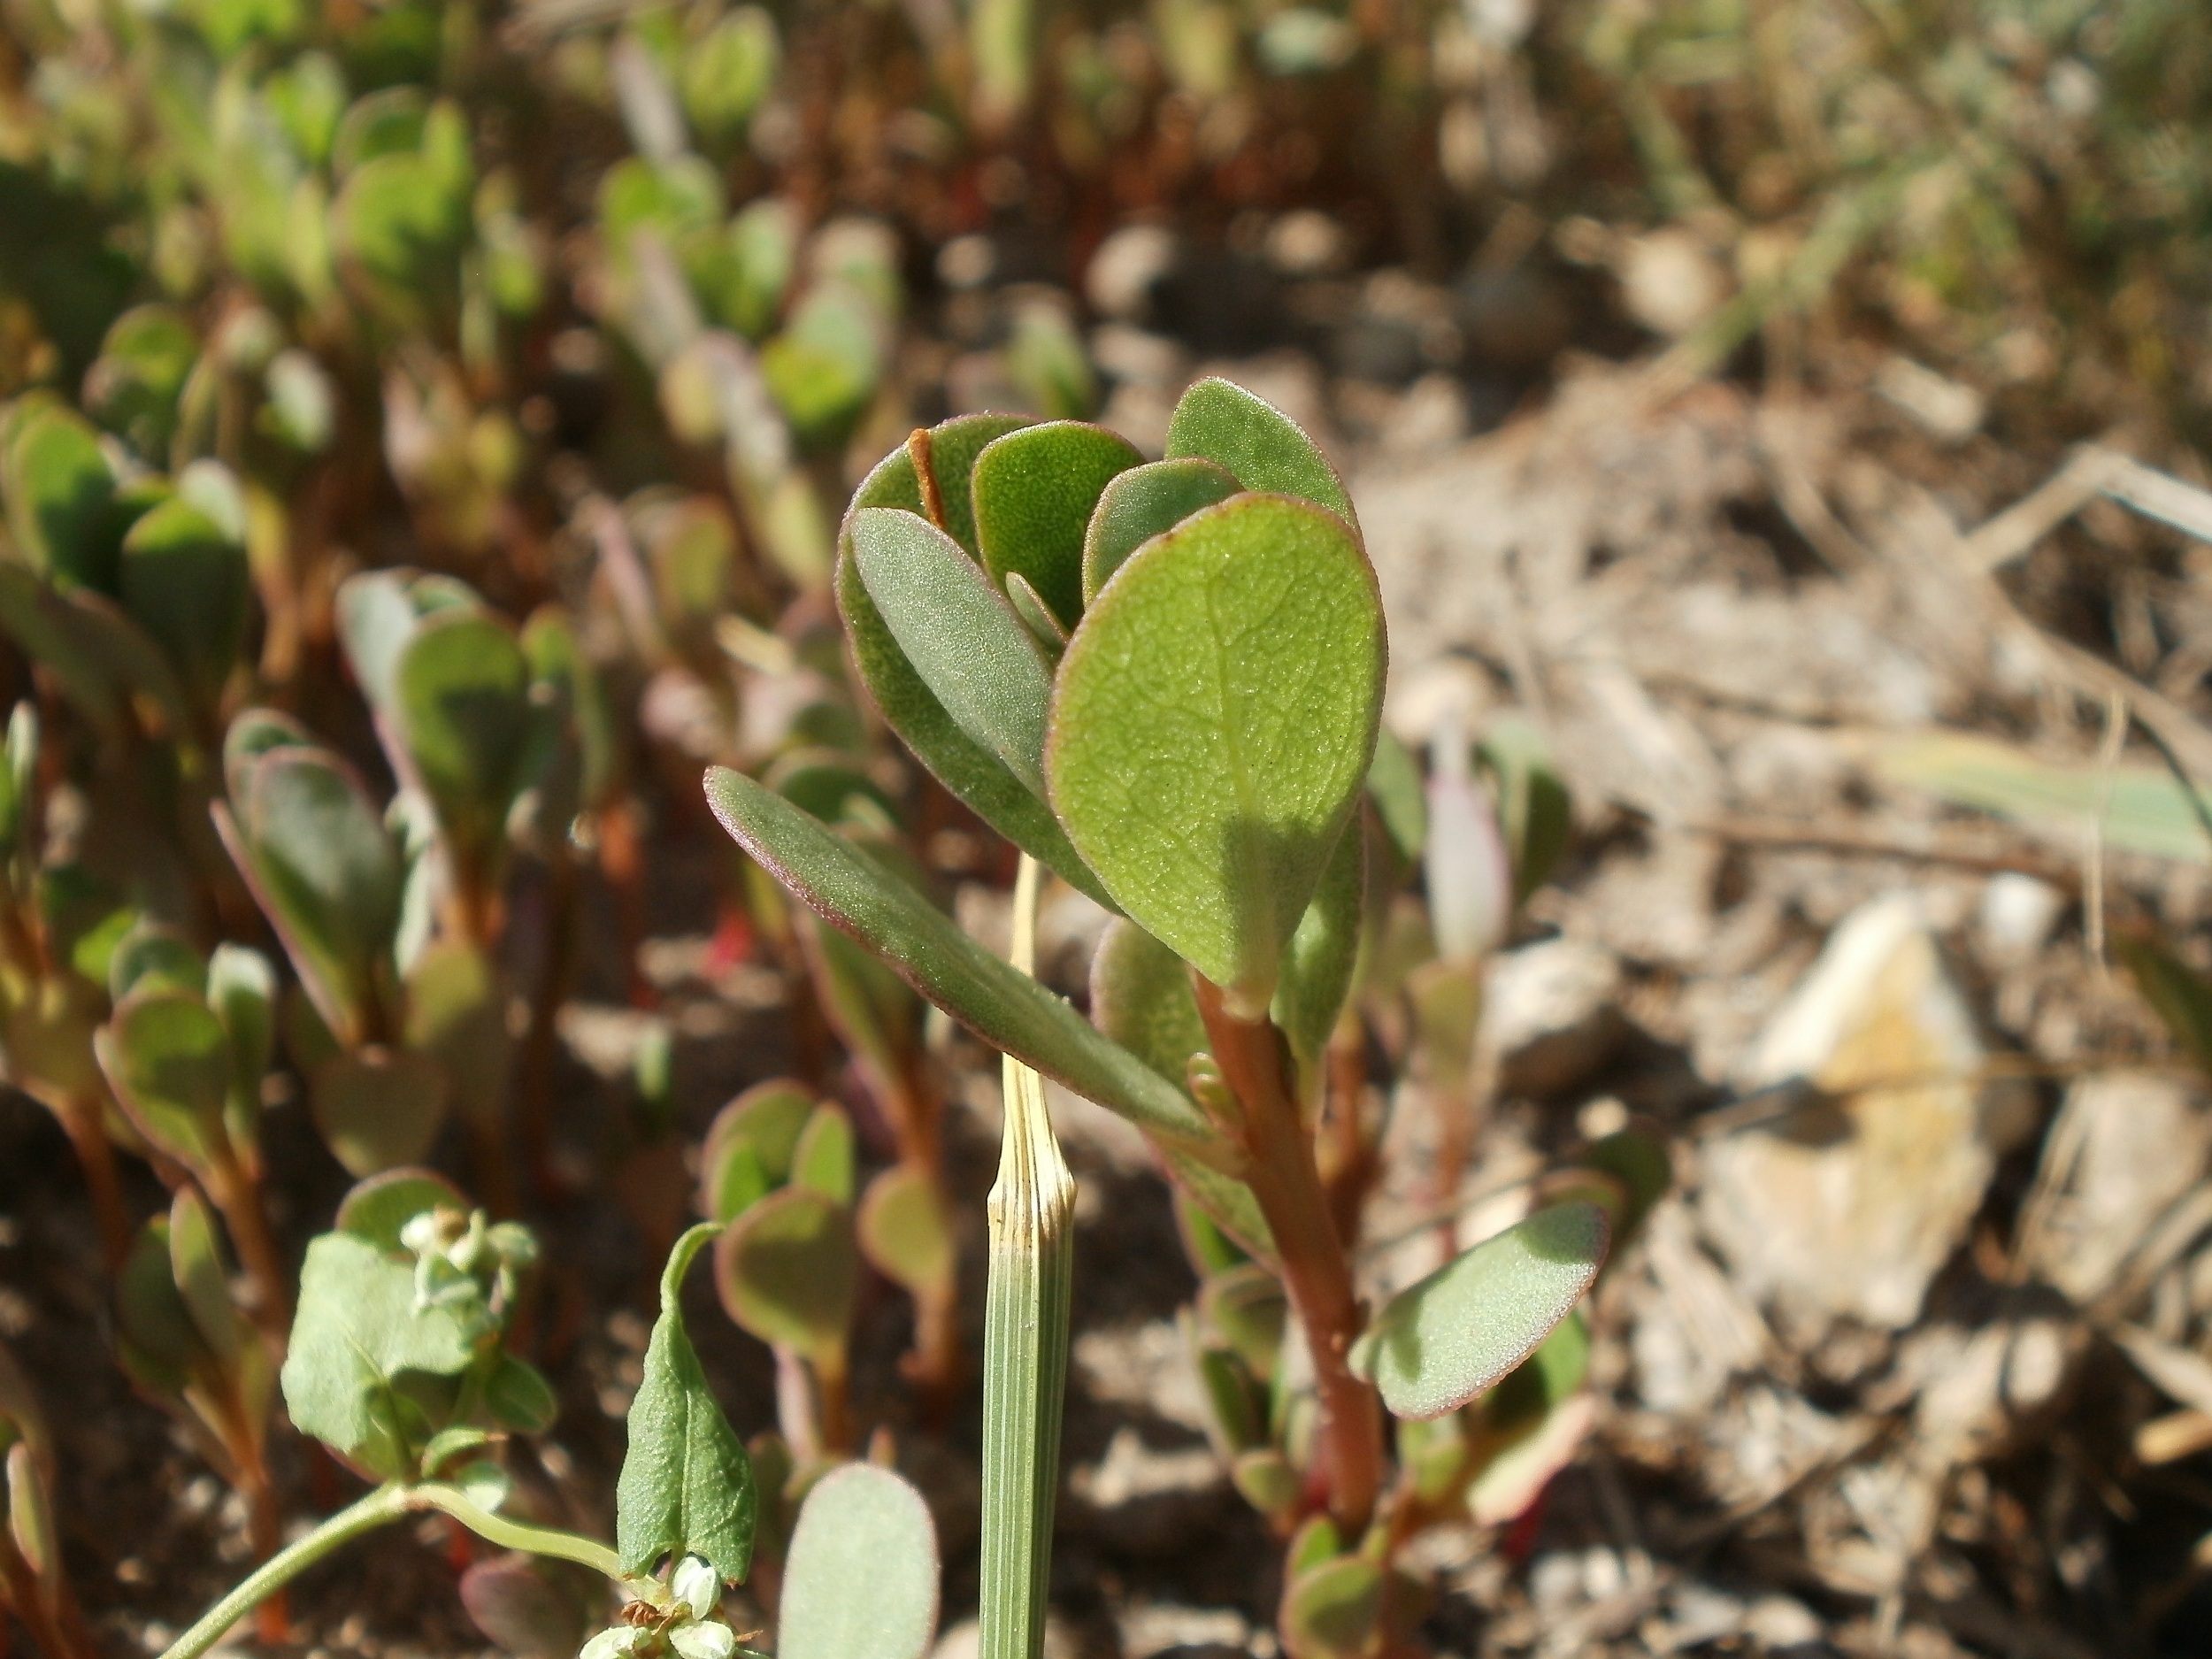
nature, plant, leaf, flower, food, green, produce, botany, flora, wildflower, shrub, species, macro photography, flowering plant, portulaca oleracea, purslane, little hogweed, land plant